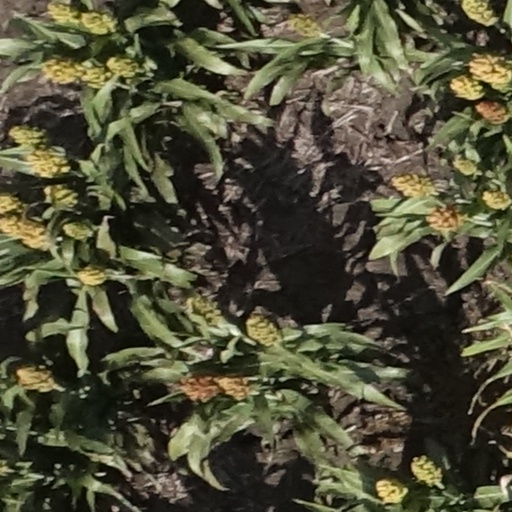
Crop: sorghum